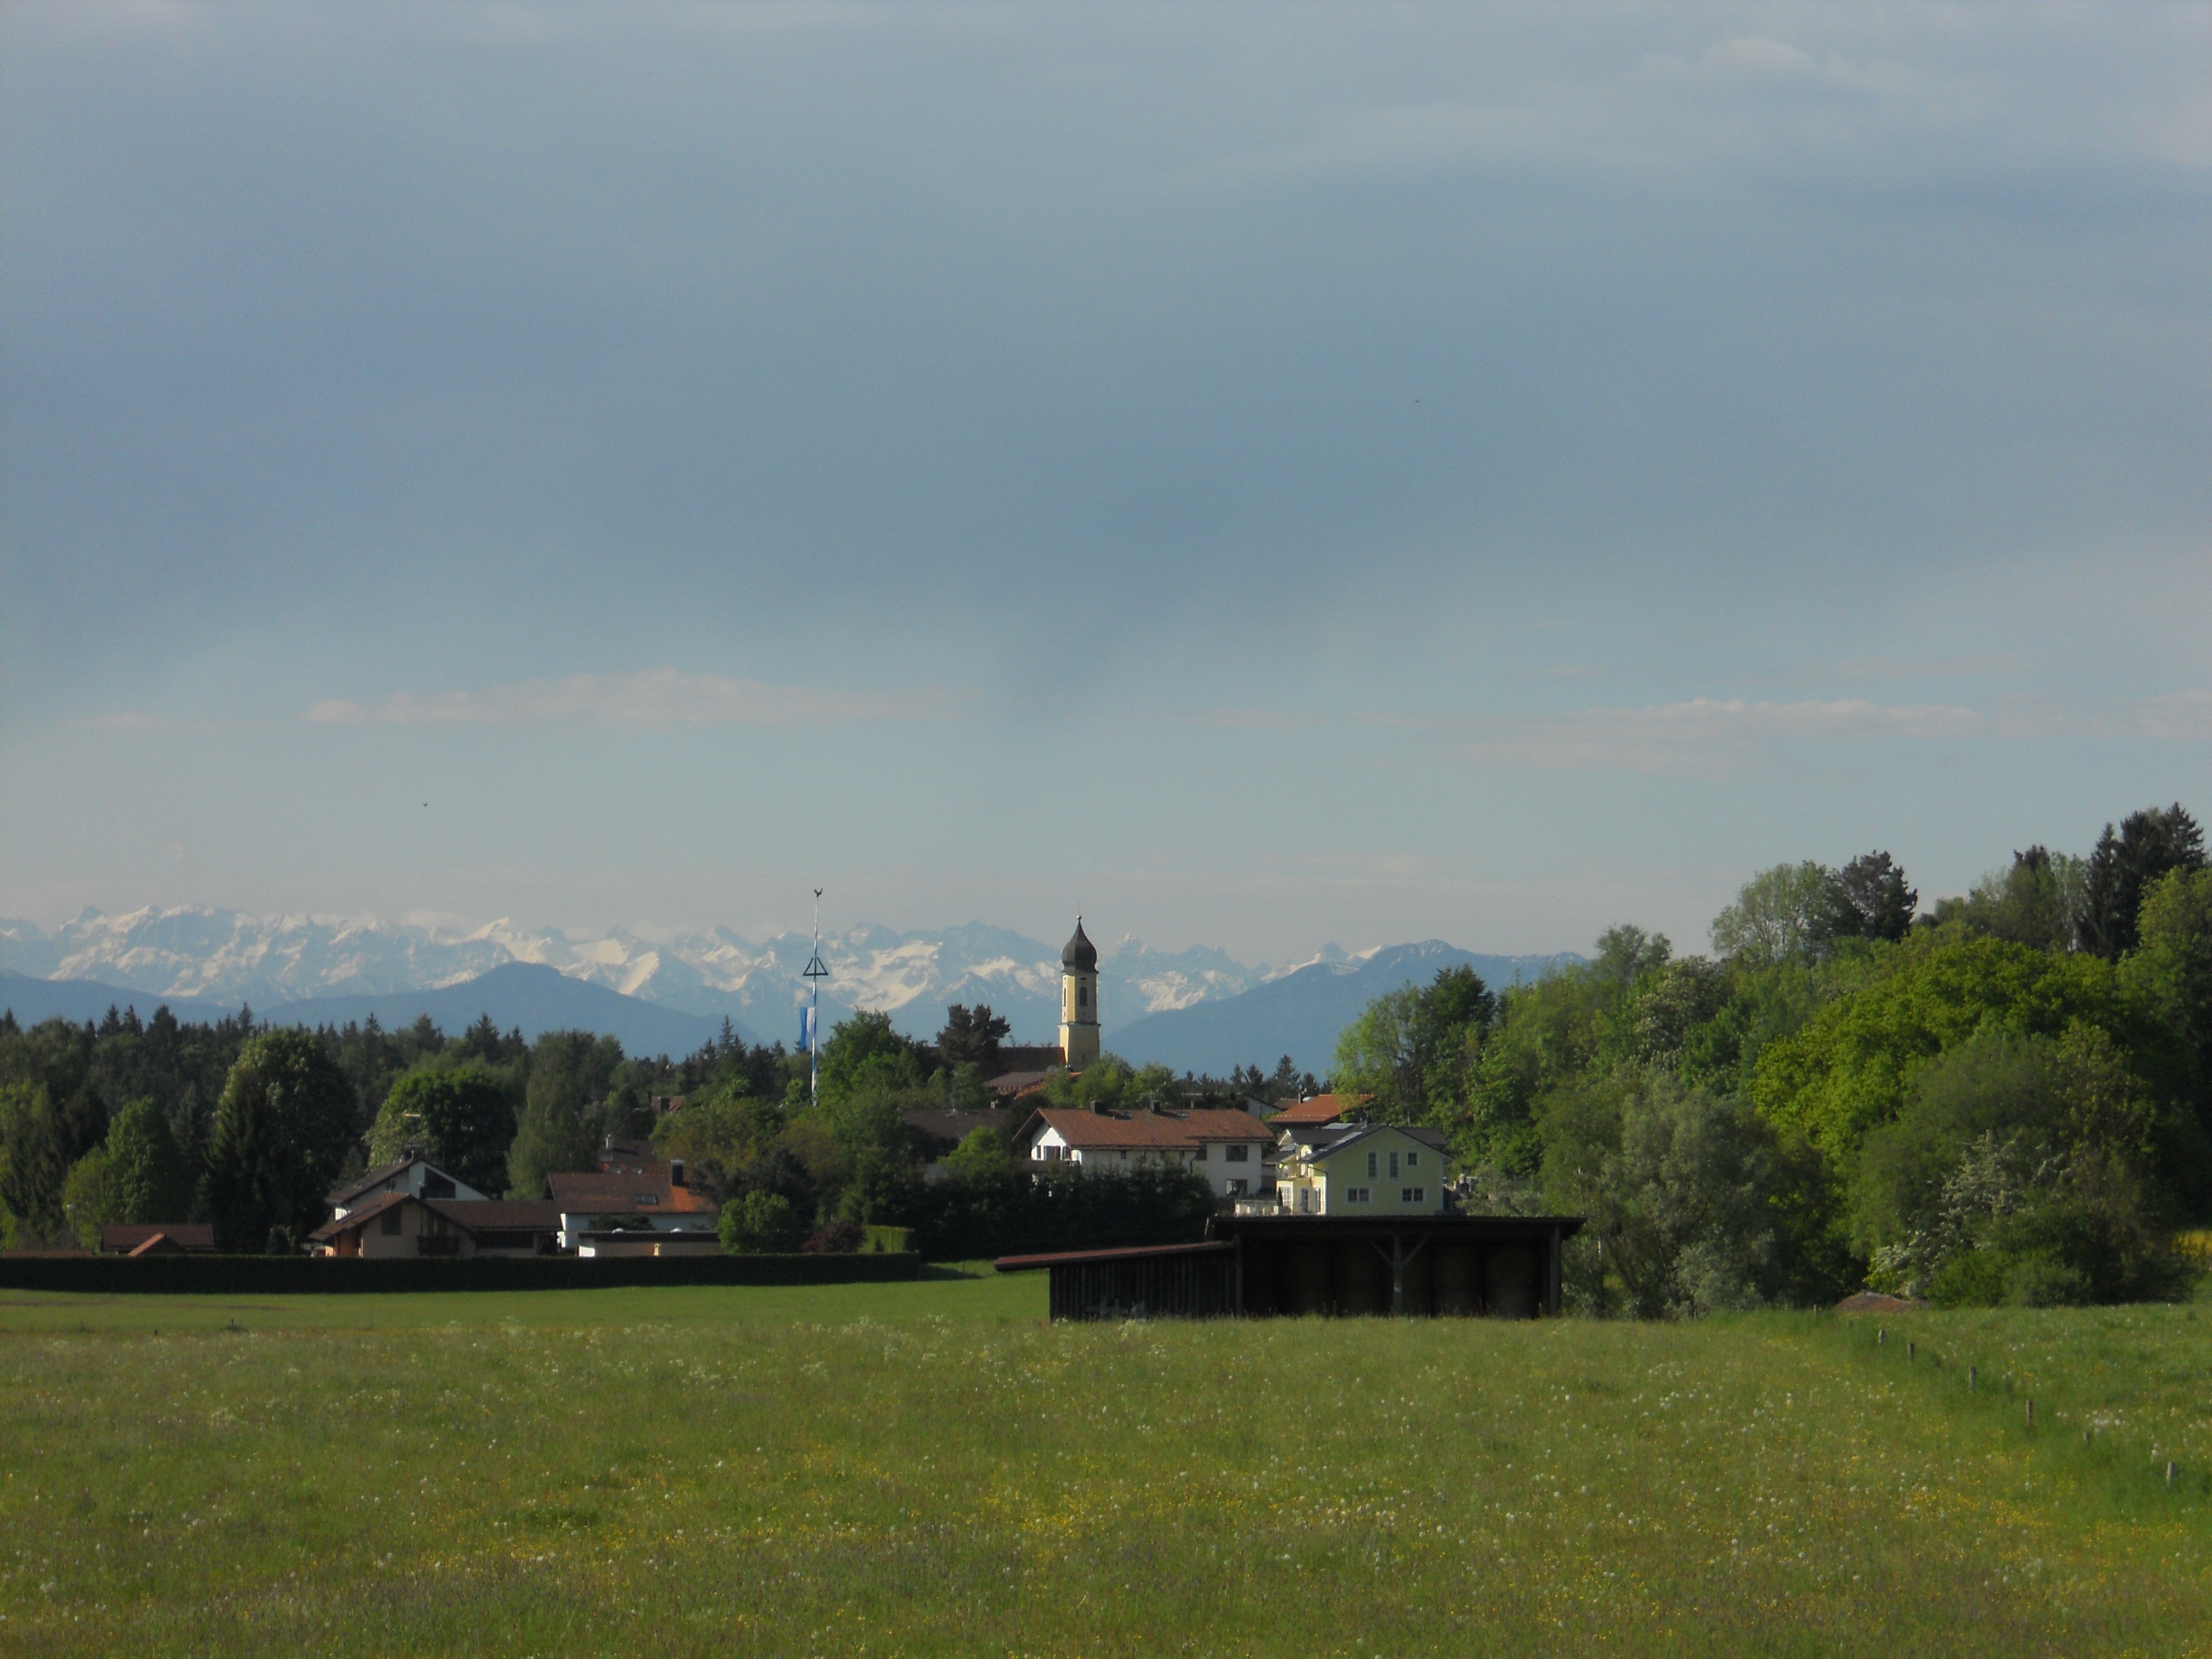
landscape, grass, horizon, mountain, cloud, sky, field, farm, morning, hill, wind, panorama, reservoir, waterway, outlook, valentine, rural area, all man city, church st, catholic branch church, atmosphere of earth